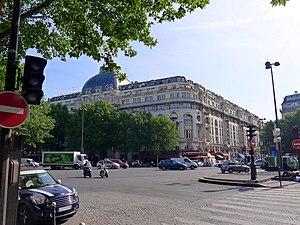
Place Saint-Augustin (cercle militaire interarmes) - Paris VIII
La rue de la Pépinière est une voie du 8ᵉ arrondissement de Paris.
Le Cercle national des armées, en forme longue Cercle national des armées de terre, de mer et de l'air, est un établissement public administratif à vocation sociale et culturelle doté de la personnalité morale, qui regroupe une maison des officiers, trois hôtels, trois restaurants, un bar et un espace de salles de réceptions. Situé au 8, place Saint-Augustin dans le 8e arrondissement de Paris, le CNA est hébergé dans un palais d'inspiration néo-classique achevé en 1927 sur les plans de l'architecte des monuments nationaux Charles Lemaresquier, construit à l'emplacement d'une partie de la caserne de la Pépinière.